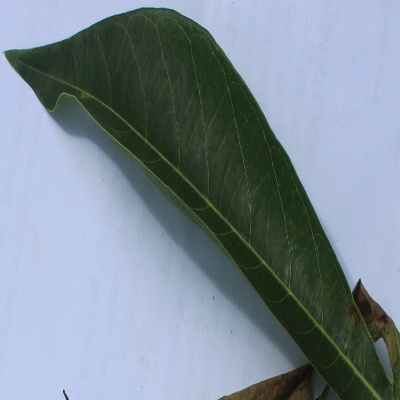
Crop: Cassava
Condition: bacterial blight